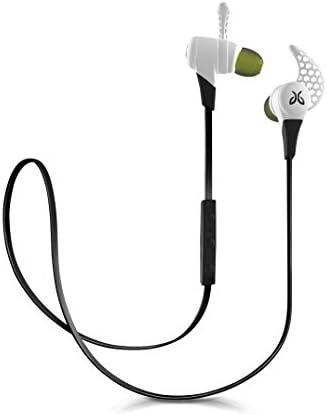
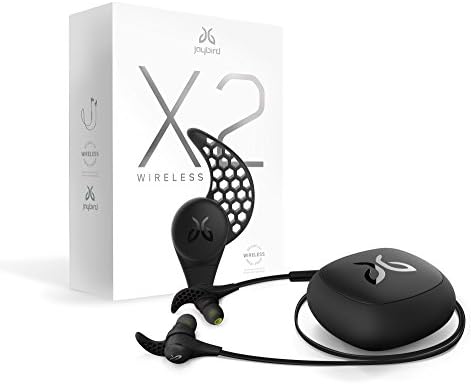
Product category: headphones
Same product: no